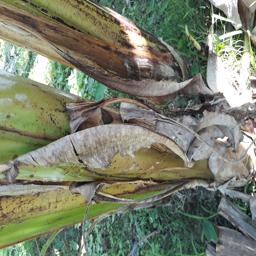
Label: PSEUDOSTEM WEEVIL